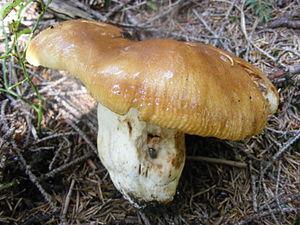
La russule fétide est un champignon agaricomycète du genre Russula et de la famille des Russulaceae.